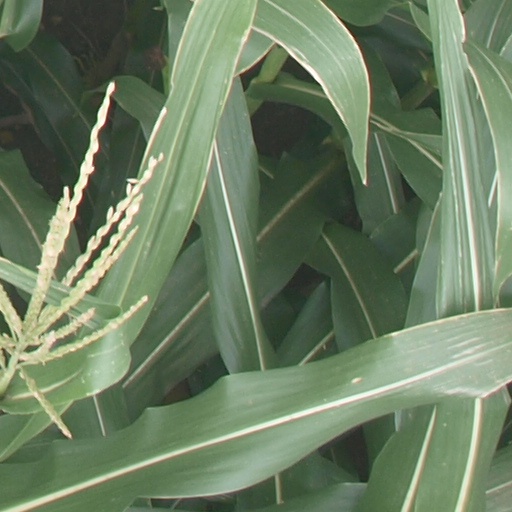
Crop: maize; corn